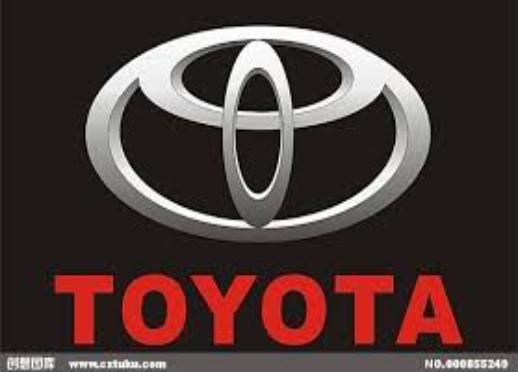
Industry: Transportation